Amy Ruman

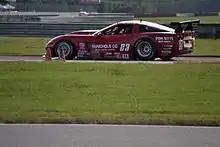
Amy Ruman in her McNichols Engineering Corvette at NOLA Trans-Am race, October 2015.

In 2015, Ruman earned her distinction as the first female Trans-Am champion by winning eight of twelve races on the series schedule. In 2016, Ruman attained three race wins and multiple podium finishes during the season. This led her to her second consecutive championship title in Trans-Am’s 50th anniversary season.